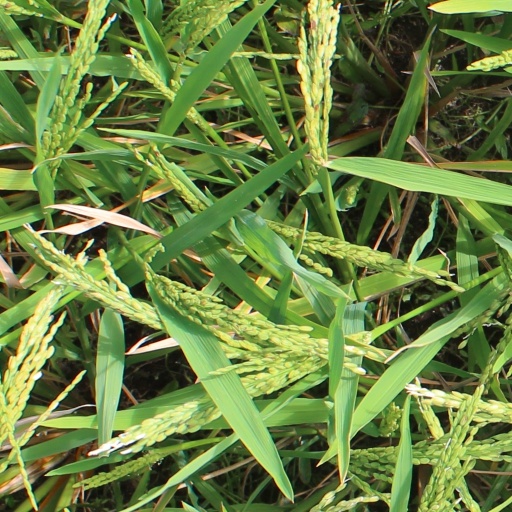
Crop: rice